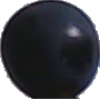
Label: blue_grape